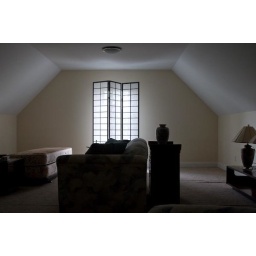
Up the stairs to the bonus room. The screen in front of the window makes it look erie.